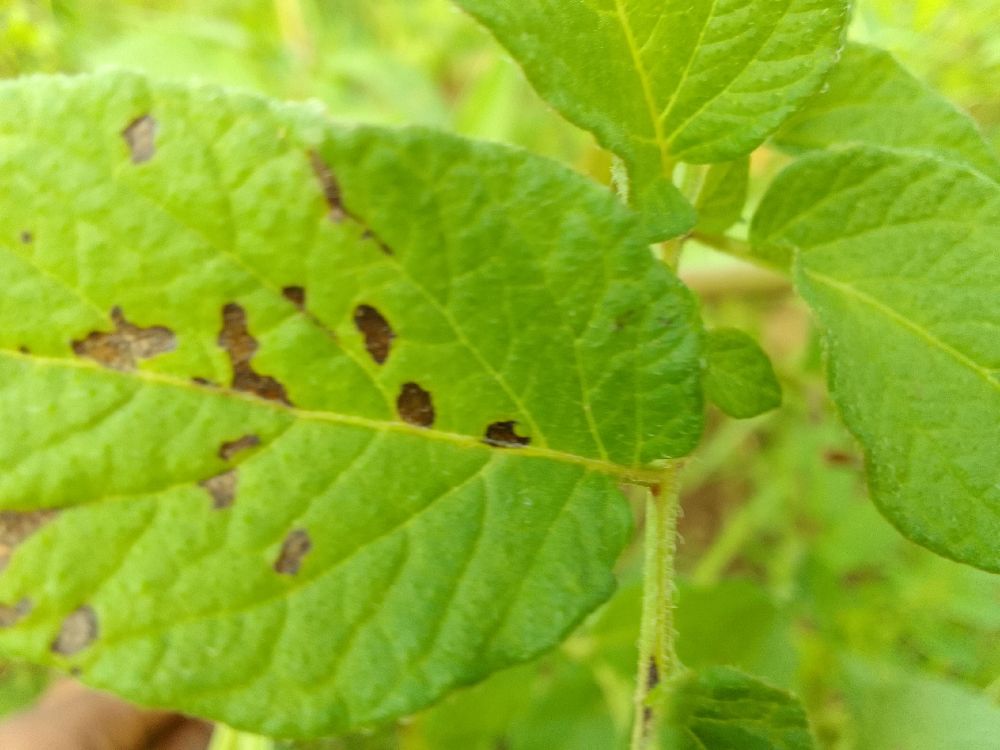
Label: Early blight